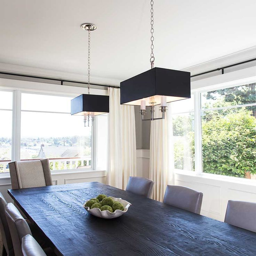
check out the hang light fixture .